2006 United States Grand Prix

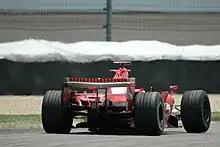
Scuderia Ferrari locked out the front row on the grid.

Three practice sessions were held before the Sunday race – two on Friday, and one on Saturday. The Friday morning and afternoon sessions each lasted 90 minutes; the third session, on Saturday morning, lasted for an hour.